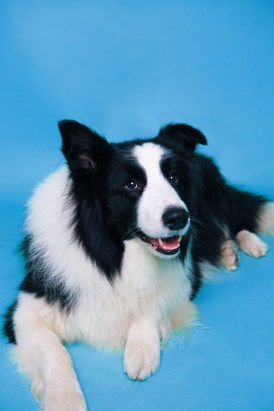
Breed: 2594-n000109-Border_collie